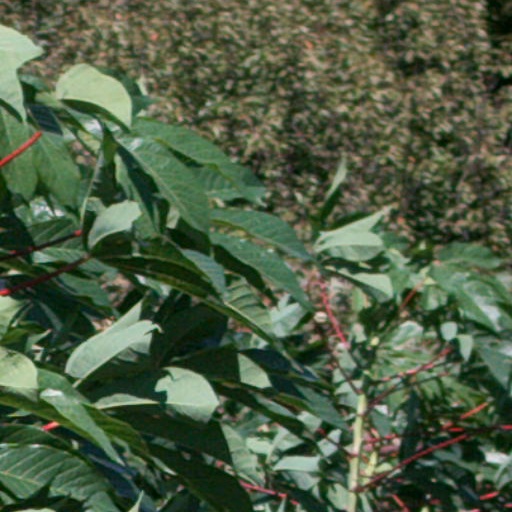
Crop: cassava